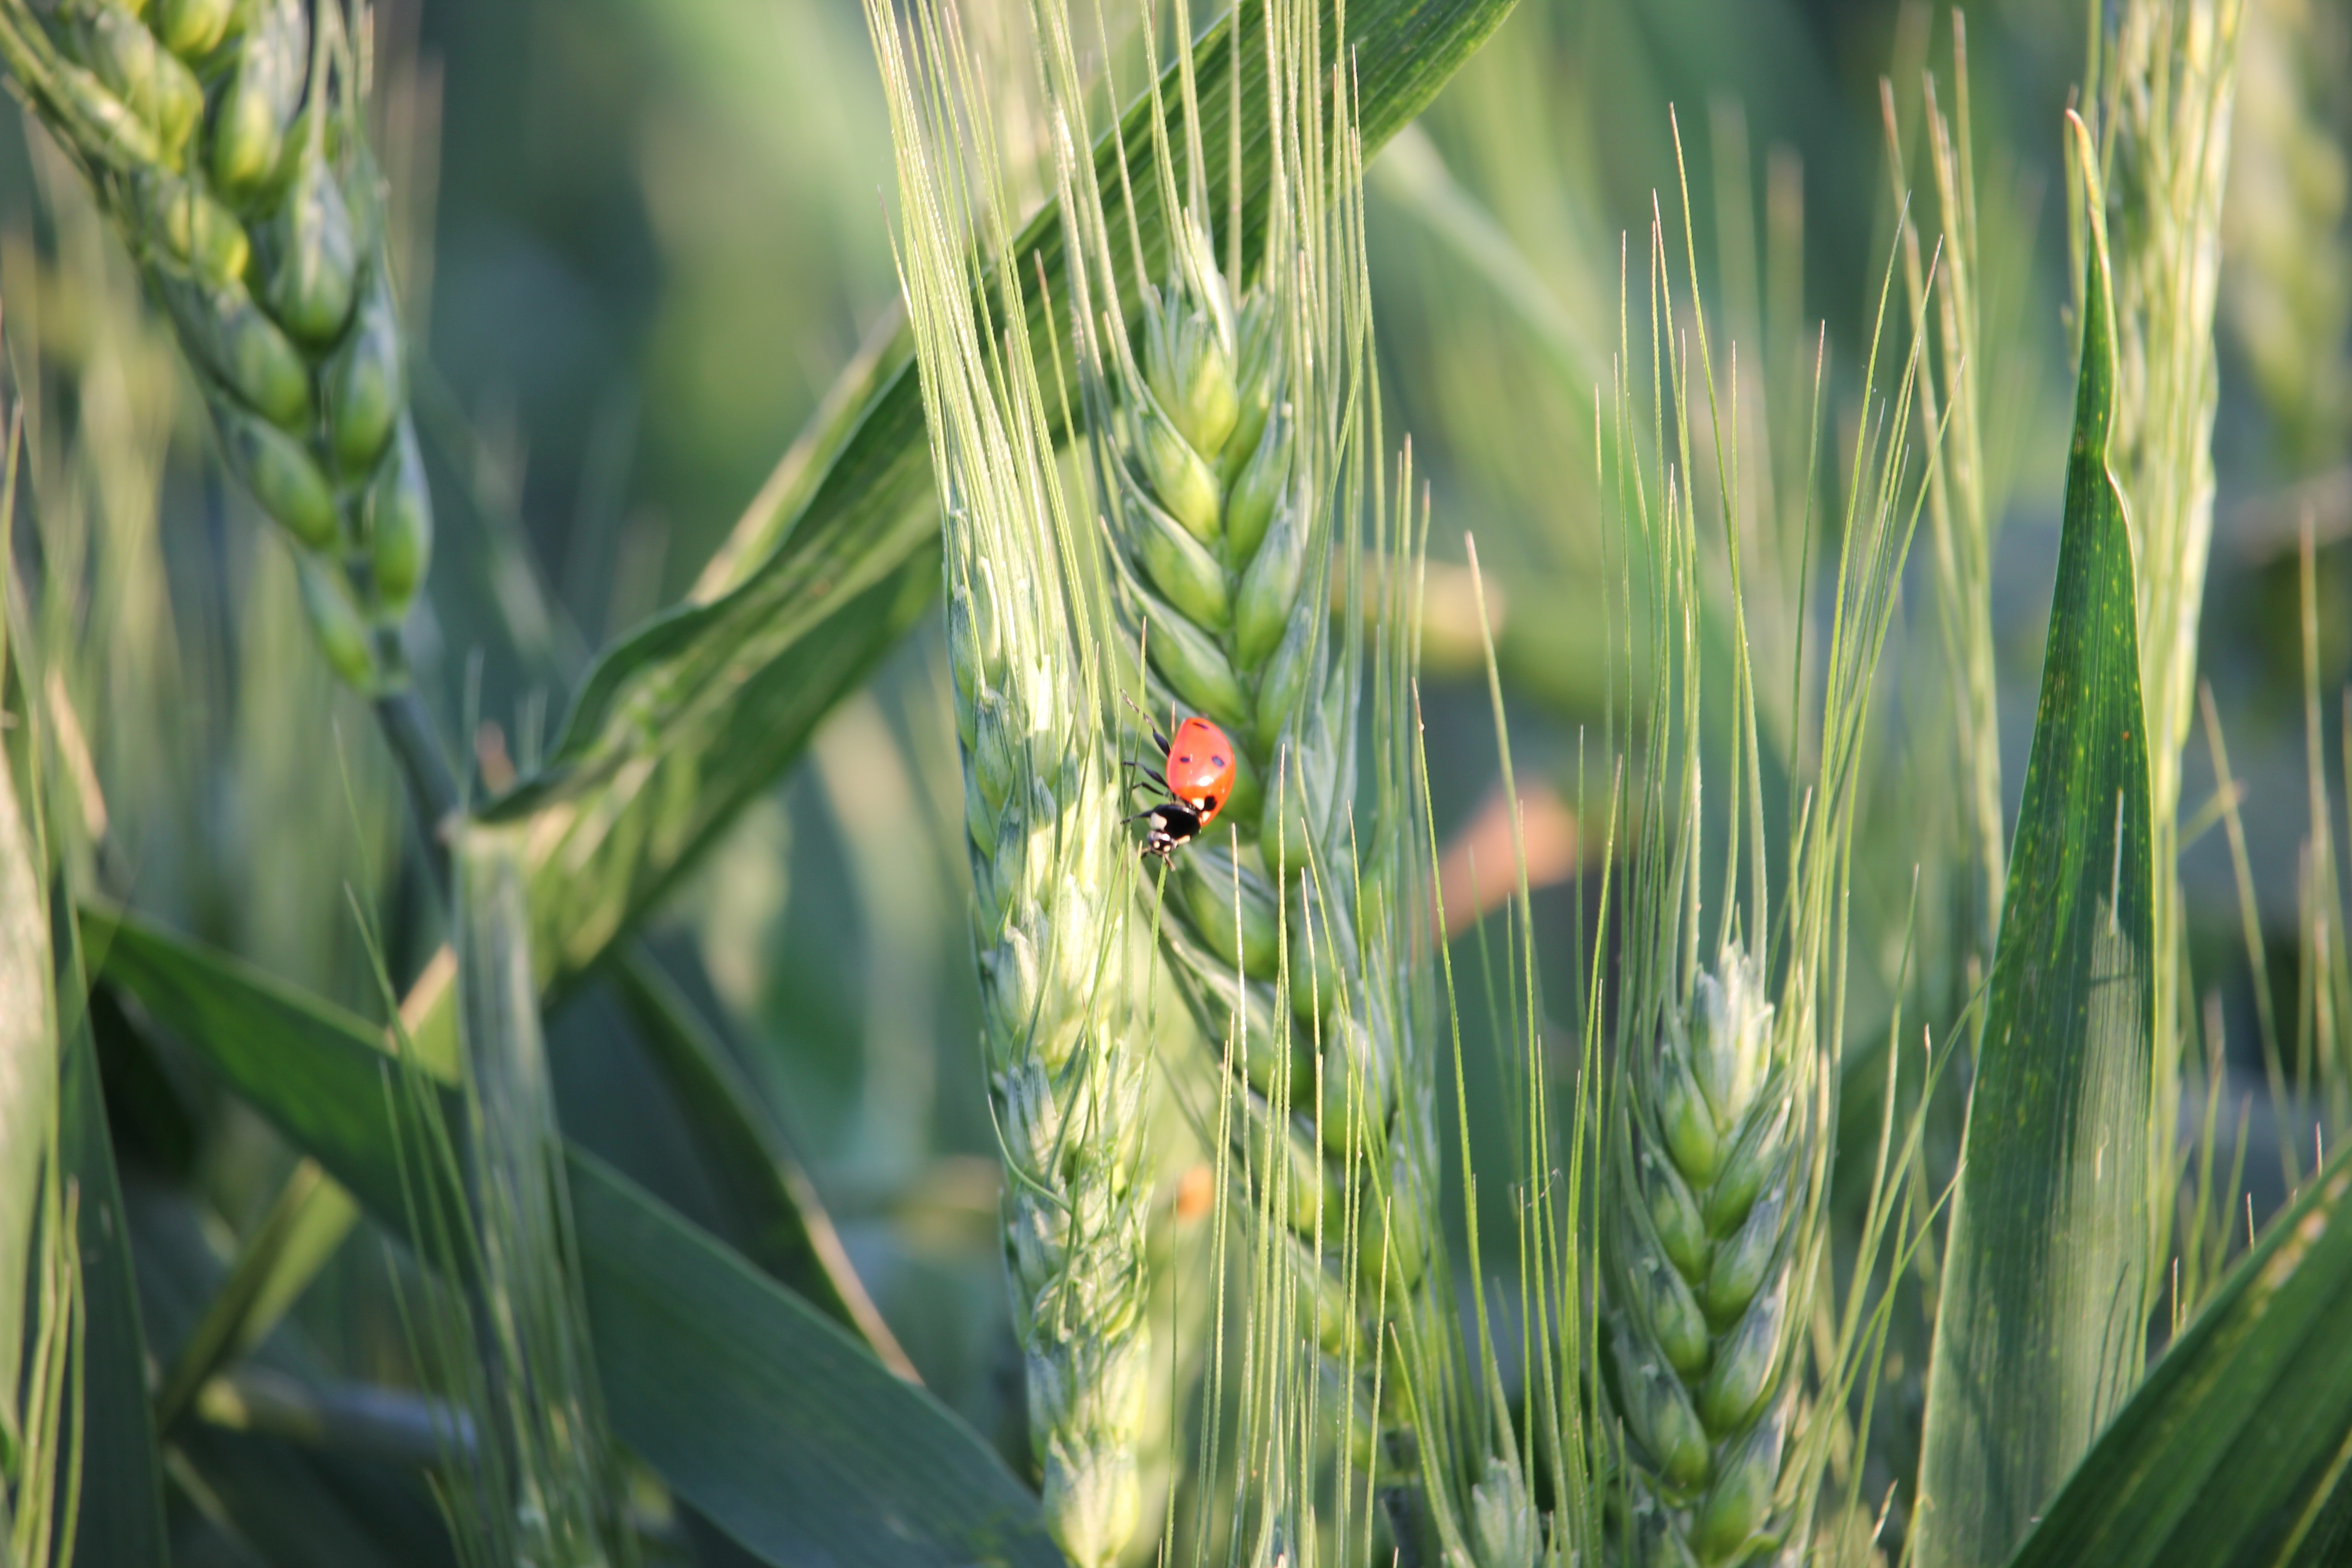
nature, grass, plant, field, meadow, barley, wheat, prairie, flower, food, spring, green, crop, ladybug, botany, agriculture, flora, cereal, rye, maize, paddy field, flowering plant, commodity, triticale, hordeum, grass family, plant stem, land plant, food grain